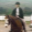
Label: horse